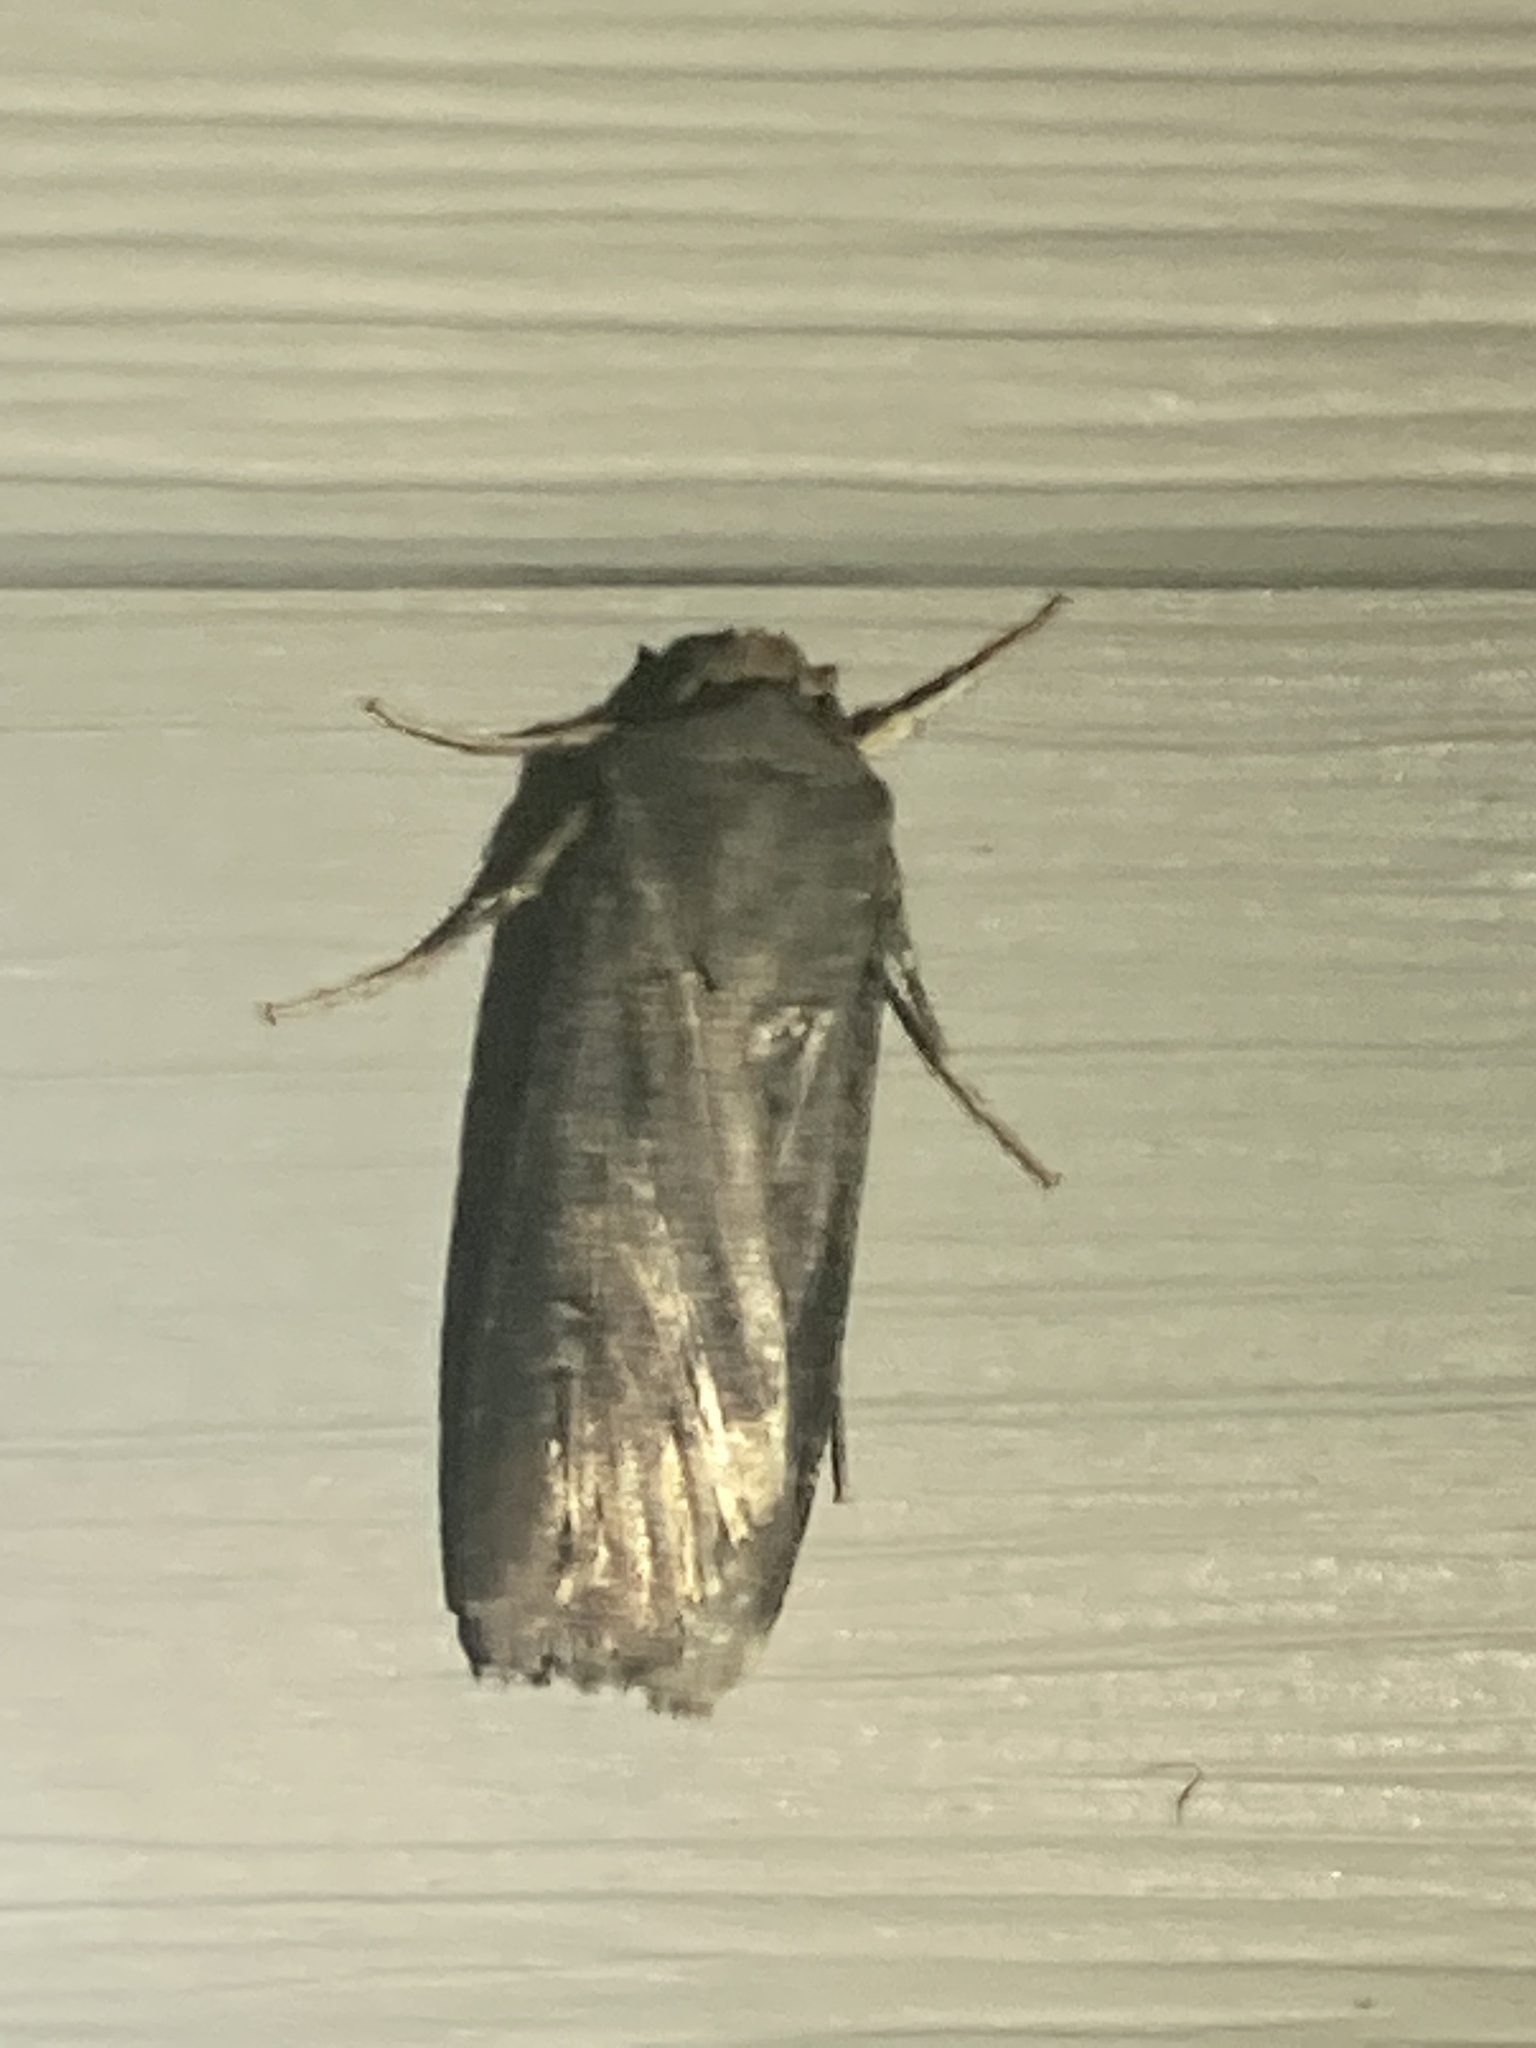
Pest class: cutworms